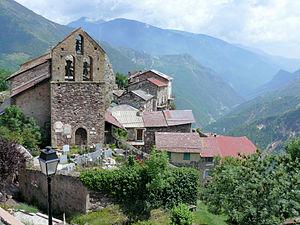
Roure - L'église et le village dominant la vallée de la Tinée
L'église Saint-Laurent est une église à Roure dans les Alpes-Maritimes. L'édifice est inscrit au titre des monuments historiques le 3 novembre 1987.
Cet article recense les édifices religieux des Alpes-Maritimes, en France, munis d'un clocher-mur.